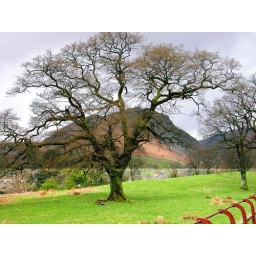
The colors in the hill behind show through the limbs of the budding tree in early spring.April 2004